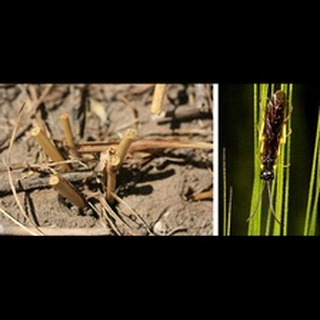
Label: wheat_stem_fly